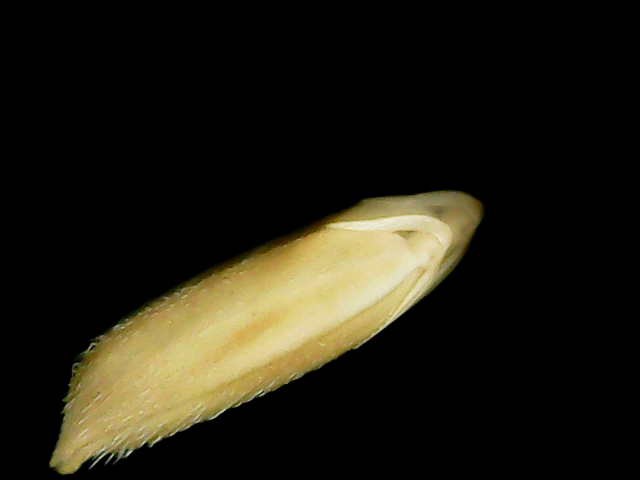
Rice variety: Binadhan11